Architecture of Sydney

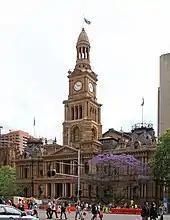
Sydney Town Hall, in Second Empire style

Governor Macquarie's tenure began in 1810 and he promoted the idea of Sydney as a successful society of free citizens. He commissioned a survey of all aspects of the colony including its buildings which he found to be in a "most ruinous state of decay". He implemented a basic building code with certain minimum standards for new buildings and a requirement that every plan was to be submitted for new buildings. He saw his role as one of nation-building with a responsibility to provide facilities that were functional and provided a sense of community pride. By the end of his tenure, Macquarie had overseen the construction of 92 brick buildings, 22 stone buildings, 52 weatherboard houses, four bridges, seven quays and moles, and over 200 miles of road. In 1814, Francis Greenway, a convict serving a fourteen-year sentence for forgery, arrived in Sydney.